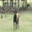
Label: deer